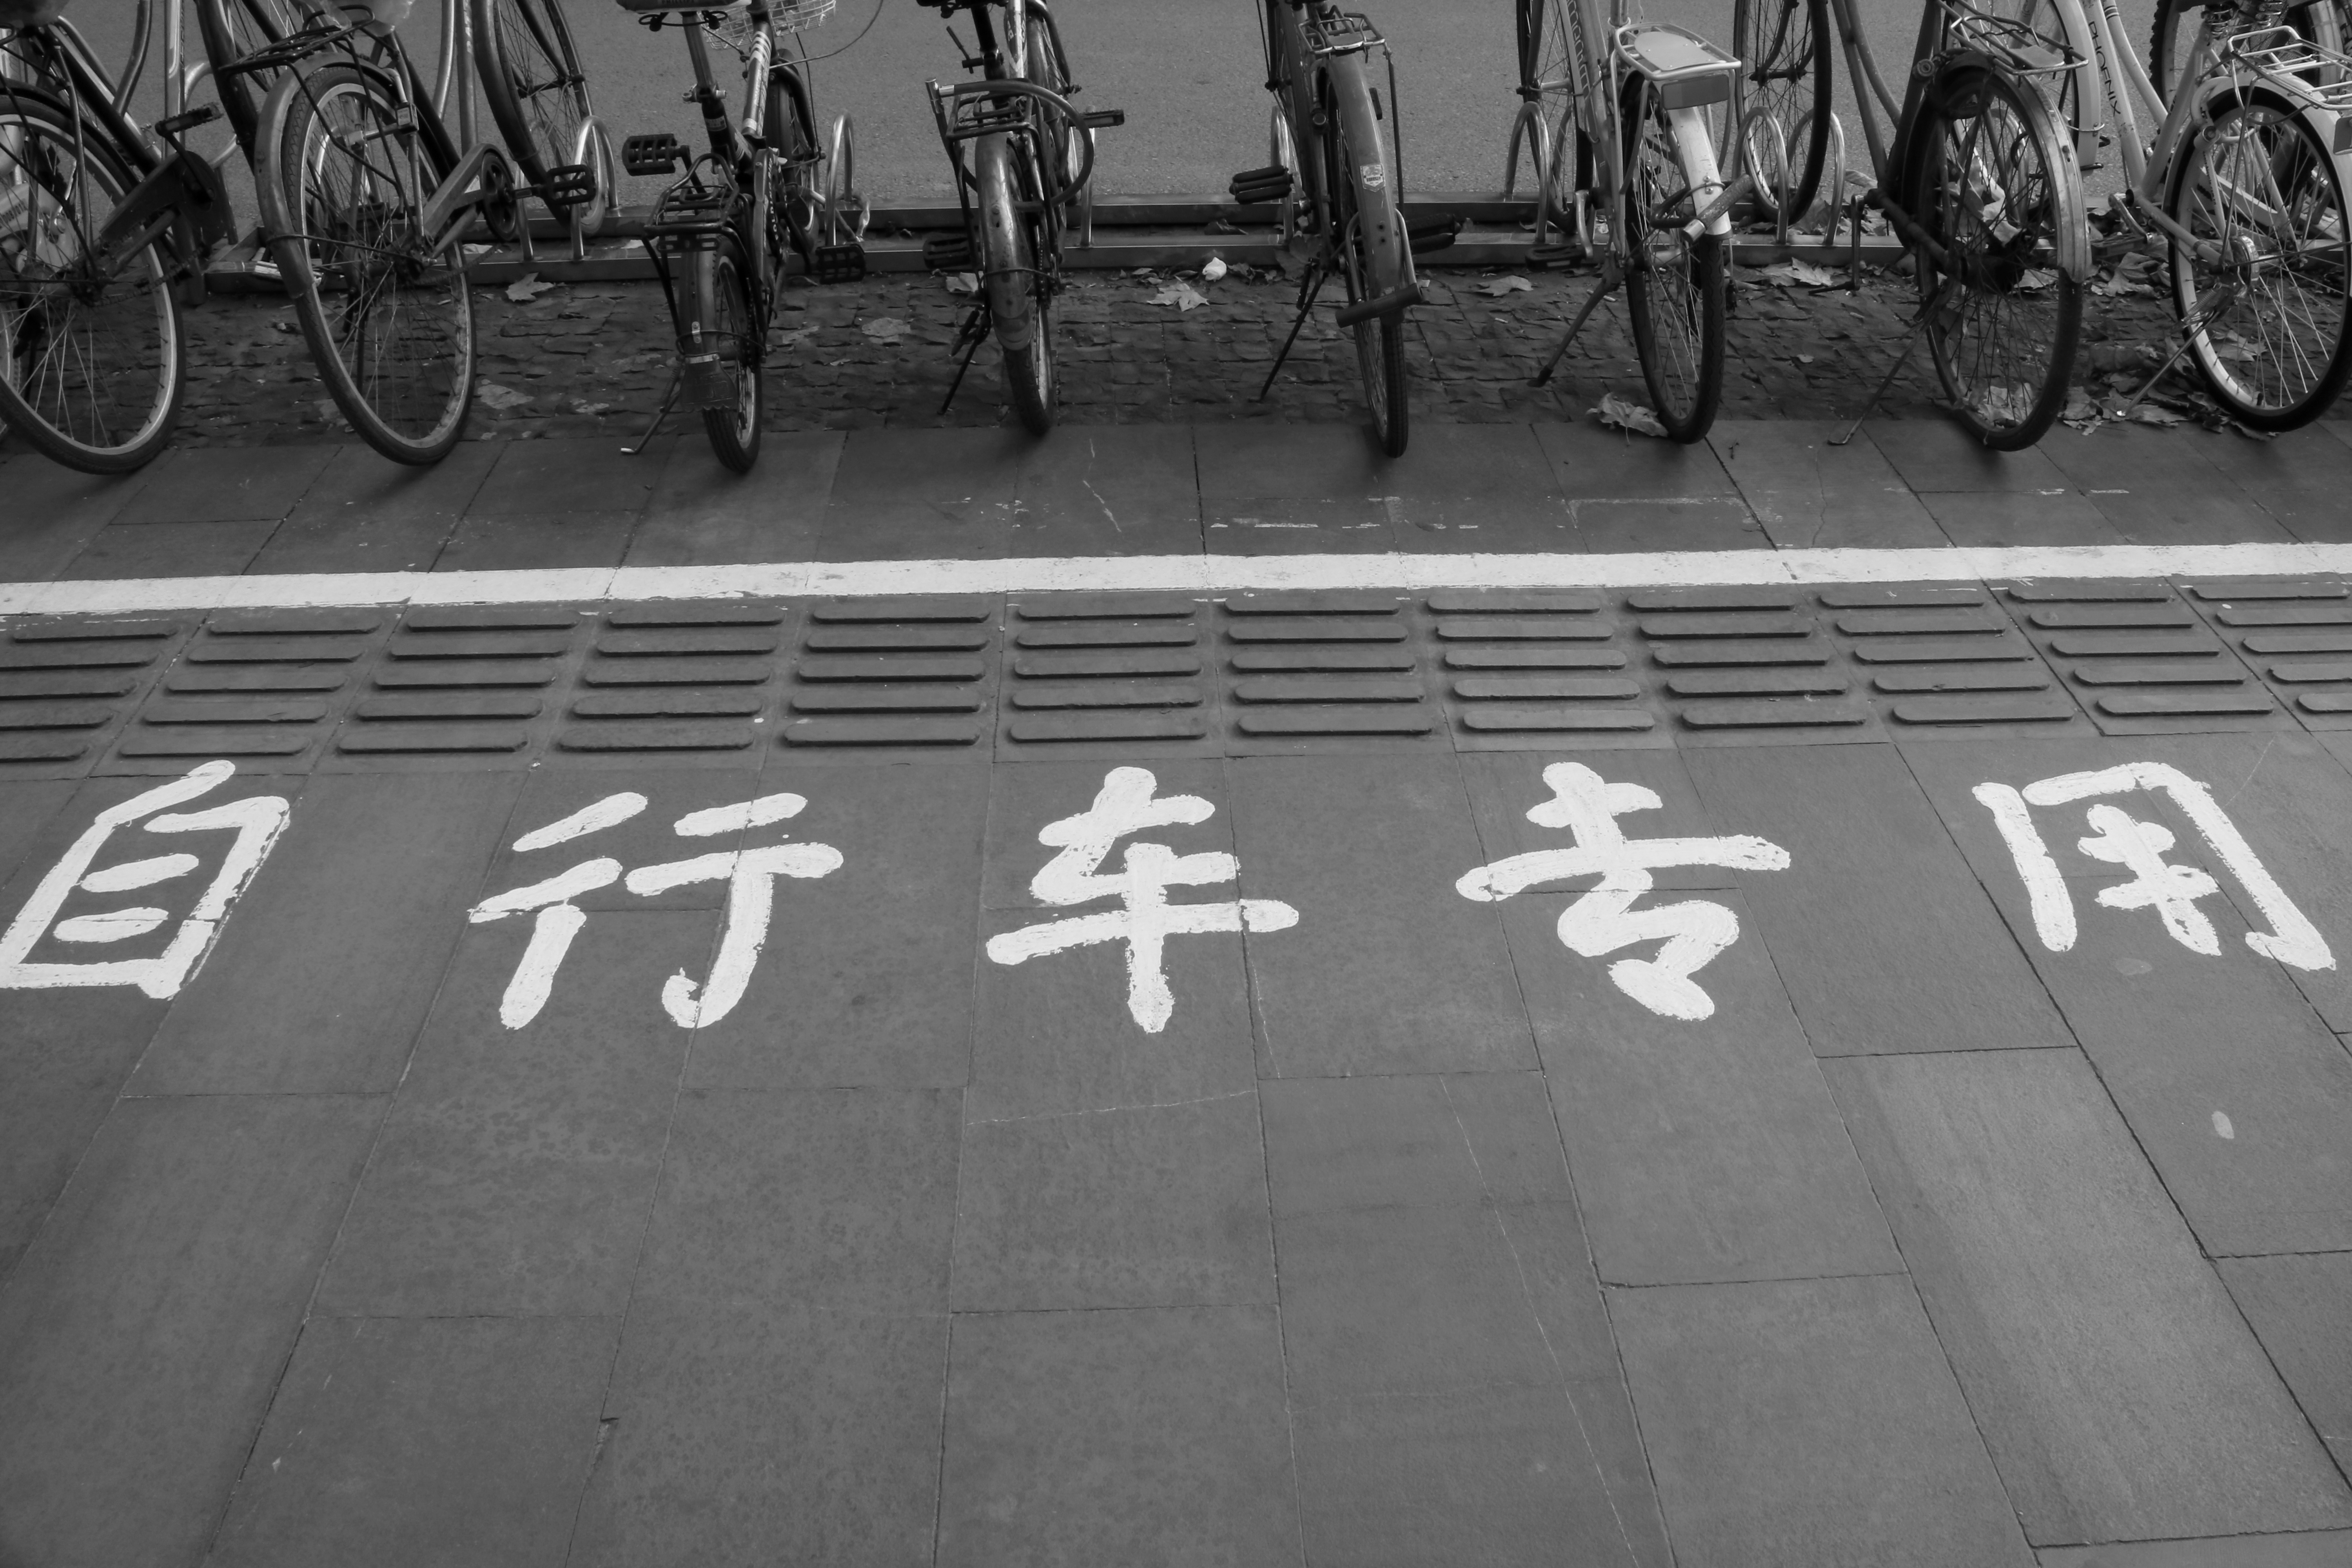
black and white, road, white, street, black, monochrome, lane, art, shape, pedestrian crossing, road surface, monochrome photography